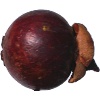
Label: Mangostan 1